Ido Noy

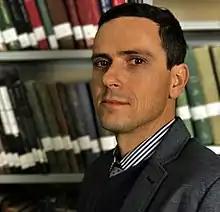
Dr. Ido Noy

Dr. Ido Noy (born 26 March 1979) is a designer, curator and historian of jewelry and fashion, Jewish art, folklore, popular art and ephemera.